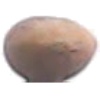
Label: hazelnut